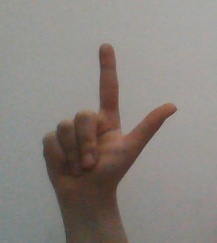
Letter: laam